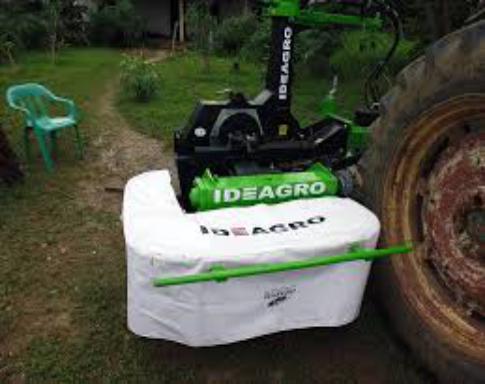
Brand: ideagro
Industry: Transportation